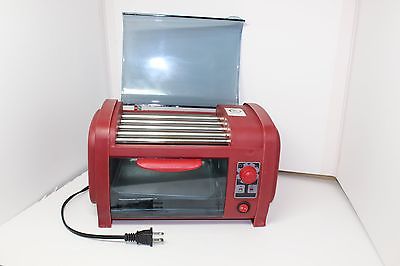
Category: toaster